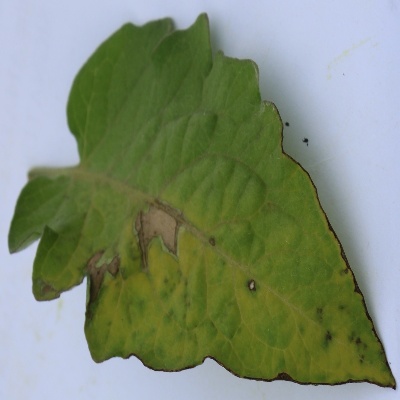
Crop: Tomato
Condition: septoria leaf spot